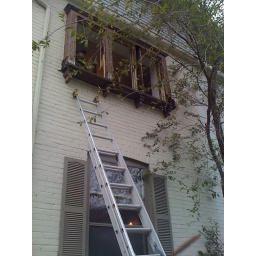
The plan was for all the windows and doors to replaced in a day. (It ended up taking two).